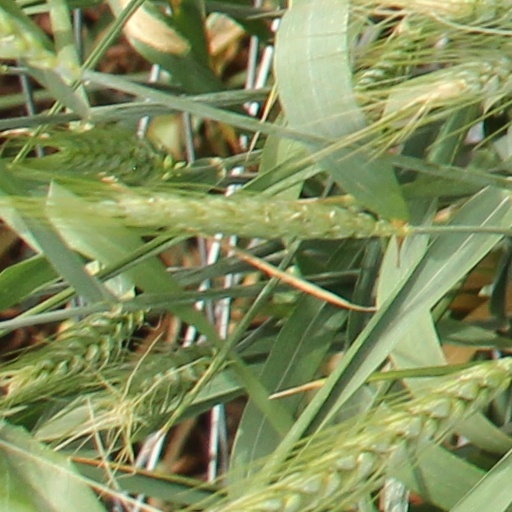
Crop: wheat